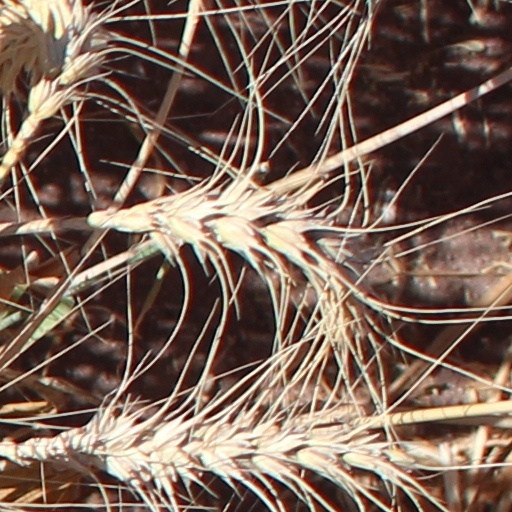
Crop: wheat